Ismail Ndroqi

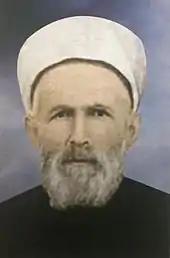
Ismail Ndroqi

Ismail Ndroqi (1876 – 5 March 1944) was an Albanian politician and philosopher. He was the mayor of Tirana from 1917 to 1922.